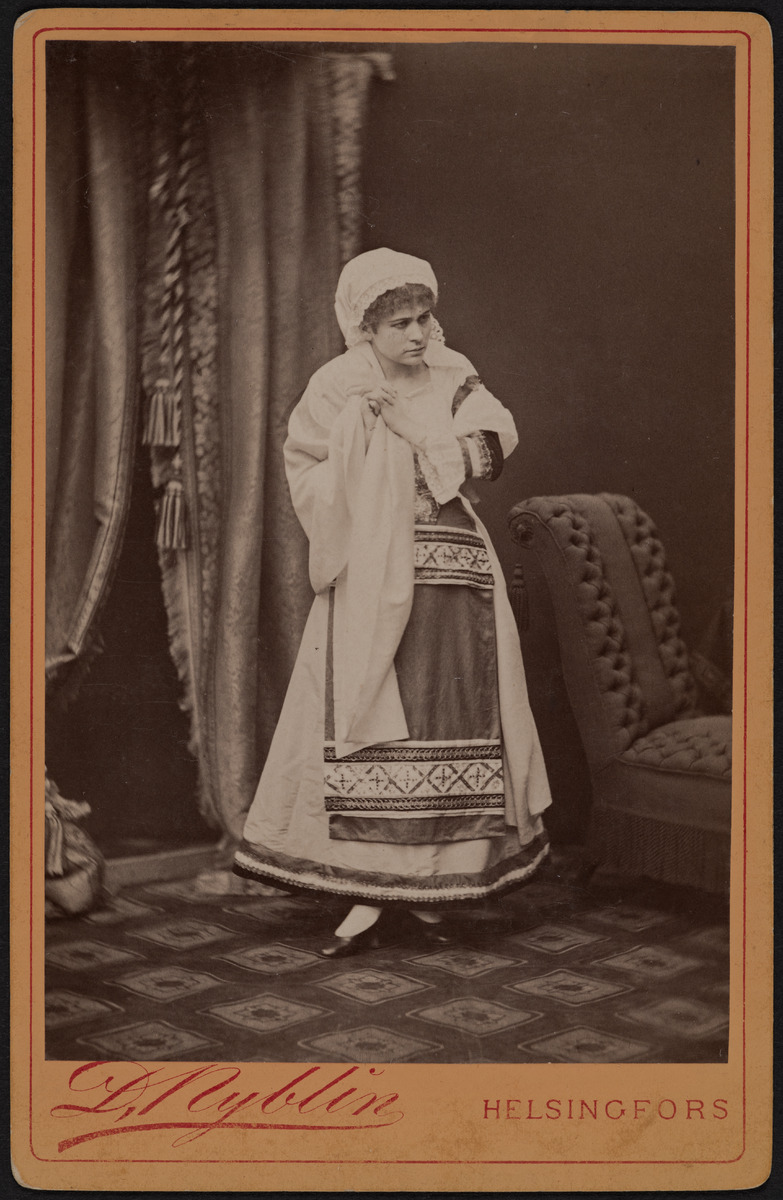
Näyttelijä Ida Ahlberg Noran roolissa Henrik Ibsenin näytelmässä Nukkekoti
sisällön kuvaus: Näyttelijä Ida Ahlberg Noran roolissa Henrik Ibsenin näytelmässä Nukkekoti. mustavalkoinen
Kuvaaja: Nyblin, Daniel, valokuvaaja
Ajankohta: kuvausaika 1880 -luku
Aiheet: Aalberg, Ida, näyttelijät, näytelmät, roolitus, rooliasut